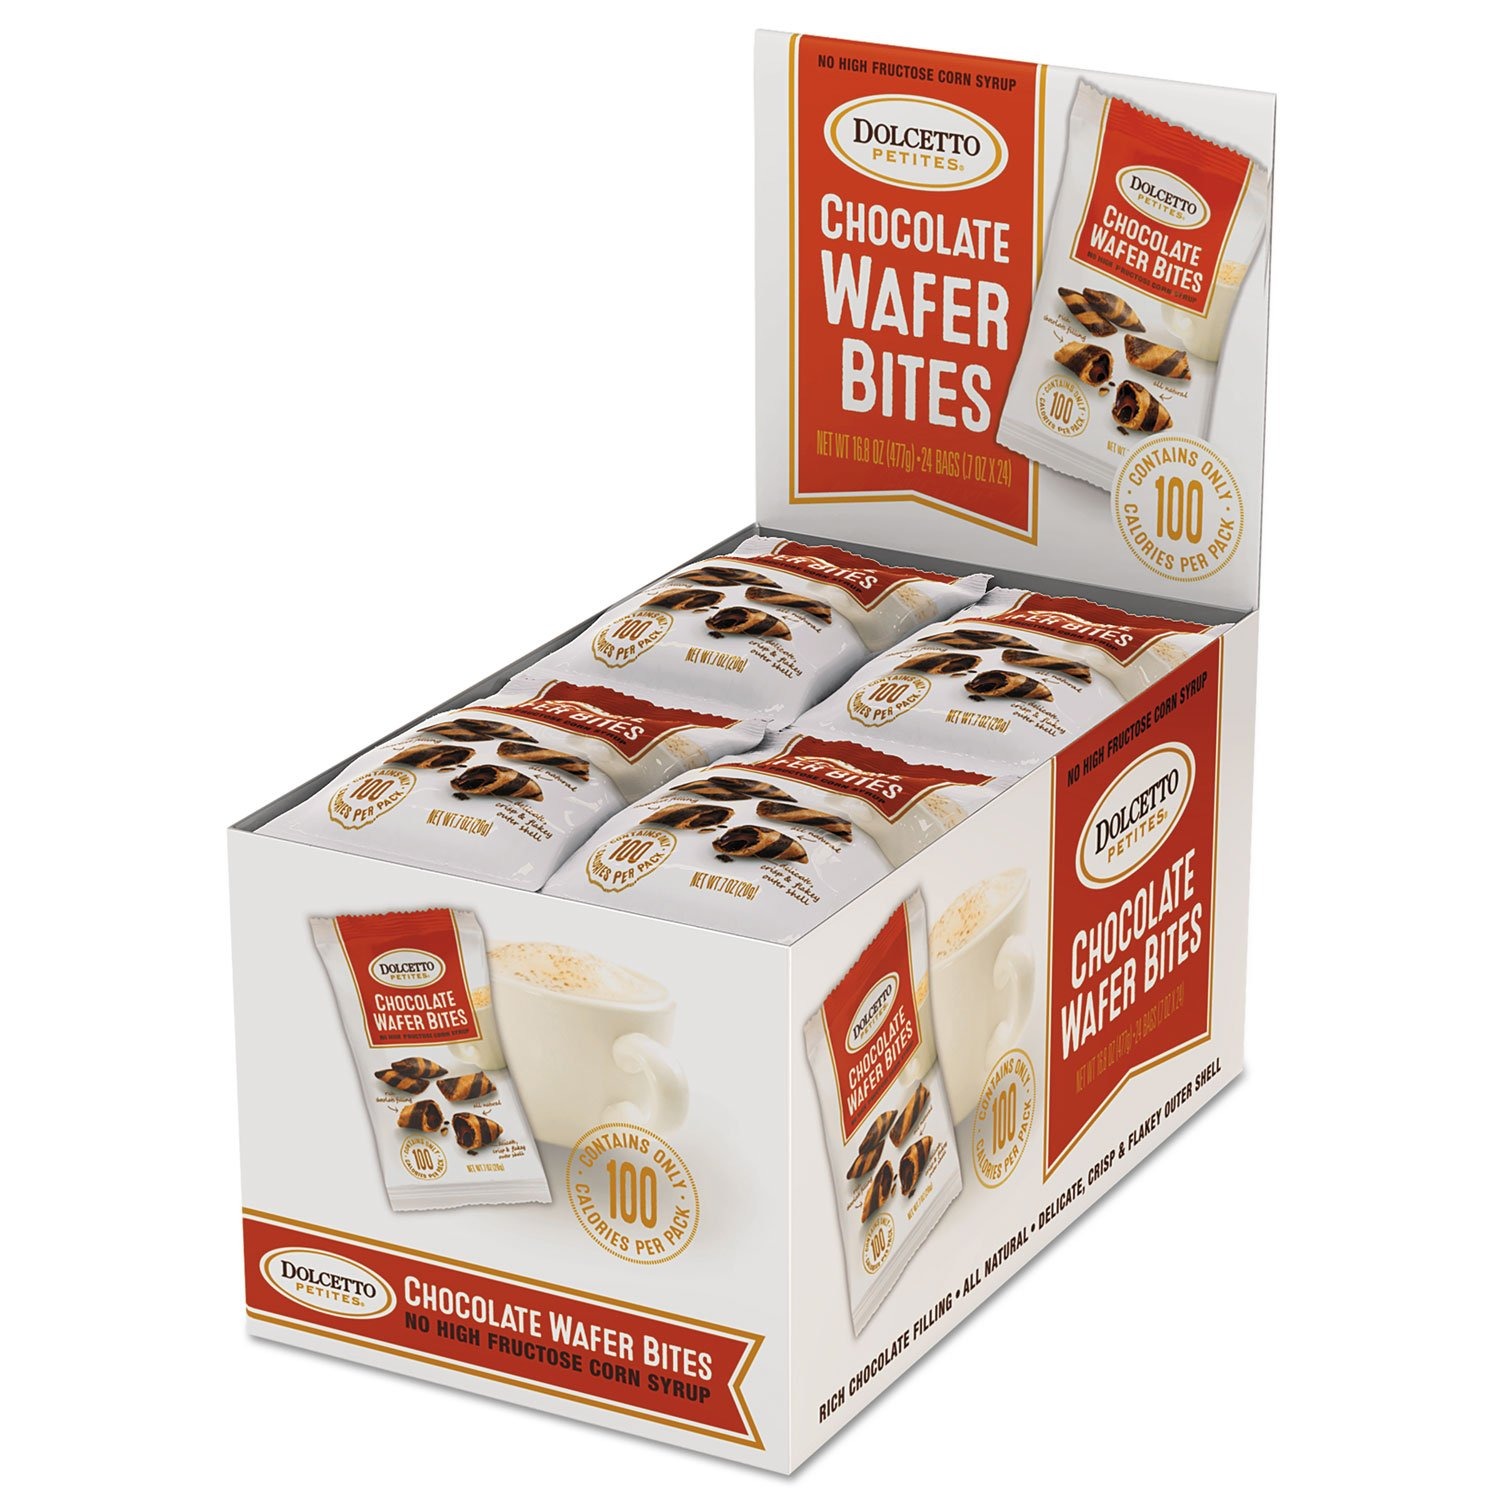
Item Name: Dolcetto 00679 Chocolate-Filled Cookies 0.7 oz Packet 24/Box
Bullet Point 1: Sold as 1 Each.
Bullet Point 2: Filled with velvety molten chocolate.
Bullet Point 3: Unique balance of creaminess and crunch.
Bullet Point 4: All natural.
Bullet Point 5: Convenient, individual-portion packs.
Product Description: Enjoy a decadent treat--petite cookies filled with velvety molten chocolate provide the perfect pick-me-up. Cookies provide a unique balance of smooth creaminess and delightful crispy crunch. All natural. Convenient individual-portion packs are perfect for purses and backpacks and general snacking on the go. Bite-sized cookies pair perfectly with coffee, tea, cocoa, milk or ice cream. You can even freeze them for later enjoyment. Food Type: Cookies; Flavor: Chocolate; Capacity (Weight): 0.7 oz; Packing Type: Single-Serve Bag.
Value: 17.0
Unit: Ounce

Price: 38.75